Hanaton

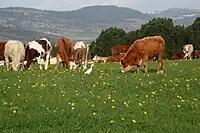
Kibbutz Hanaton dairy herd

In its early years, the kibbutz engaged in agriculture. A small crafts business, Hadran, manufactures rug kits. The kibbutz operates a dairy in partnership with Kibbutz Gat and a state-of-the-art chicken coop where chicken and turkey hatchlings are raised in a controlled, computerized environment. It grows greenhouse tomatoes, table grapes and grapefruits. A primary source of income is the Education & Lodging Center that provides lodging and workshops for Conservative Jewish youth groups from North America.